U.S. Route 66 in Arizona

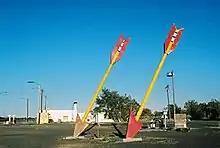
The abandoned trading post at Twin Arrows, one of several attractions along US 66 to fall victim to the route's decline

The name "National Old Trails Road" was officially dropped from US 66 in Arizona by December 1927. Immediately, the counties US 66 traveled through in northern Arizona began campaigning for the highway to be fully paved. In the middle of 1928, numerous bond issues passed by cities, states and the federal government were allocated to help begin paving work on US 66 across the nation, including a large portion of the route within Arizona. The total sum of the multiple bond issues was $41 million (equivalent to $ in ). To further supplement the cost of paving US 66, $150,000 was (equivalent to $ in ) raised by the U.S. Highway 66 Association on June 7, 1928. Extensive preparation work in the form of multiple aerial surveys and a detailed study regarding finances and local construction logistics was also undertaken to aid in paving through Arizona.